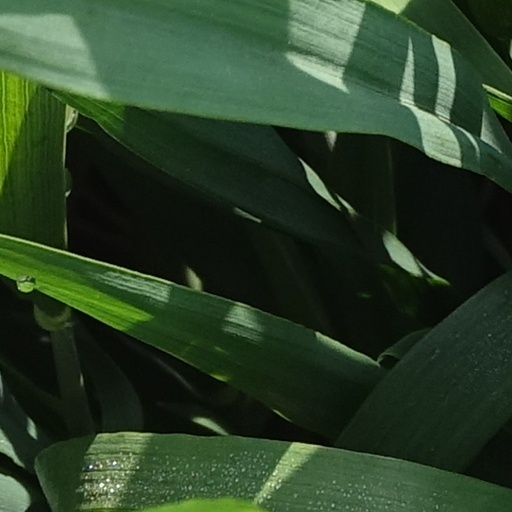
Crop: wheat